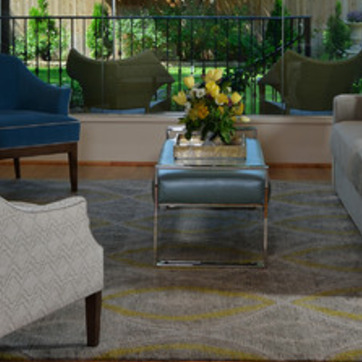
Material: leather